Giuseppe Concone

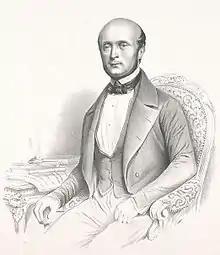

Giuseppe Concone (September 12, 1801 - June 1, 1861 Turin) was an Italian voice teacher and composer.